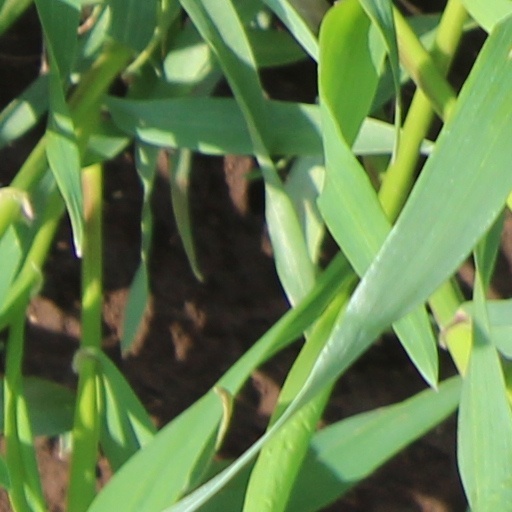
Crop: wheat